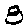
Label: 8